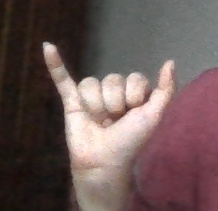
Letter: ya